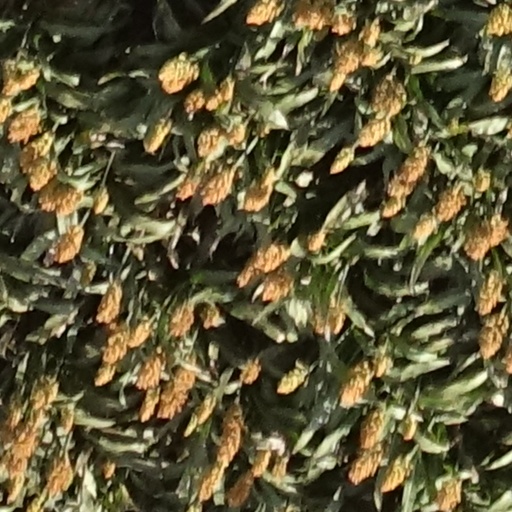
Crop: sorghum